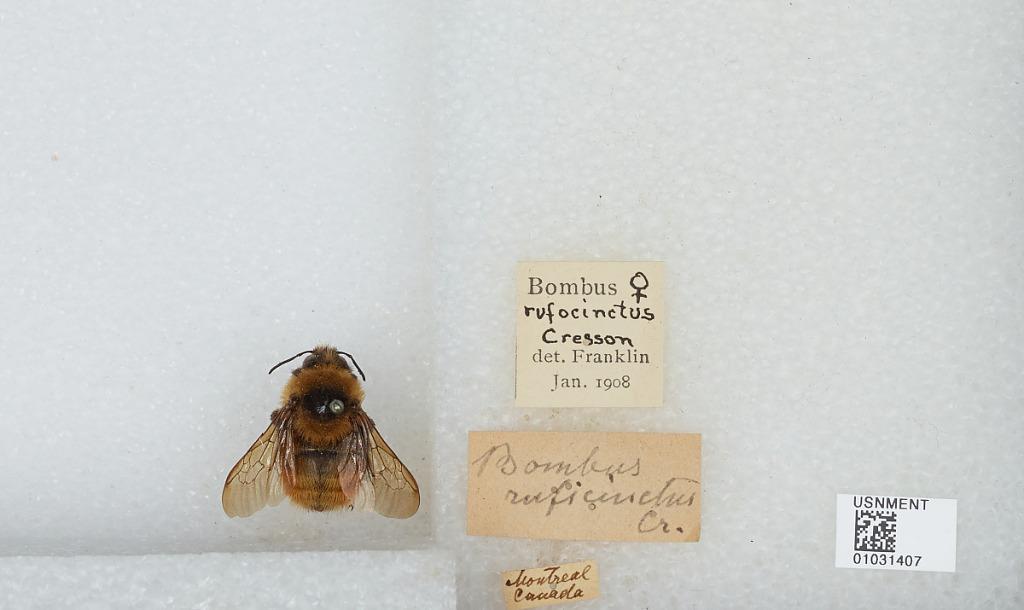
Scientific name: Bombus (Cullumanobombus) rufocinctus Cresson
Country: Canada
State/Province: Quebec
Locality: Montreal
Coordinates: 45.5, -73.5833
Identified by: Franklin